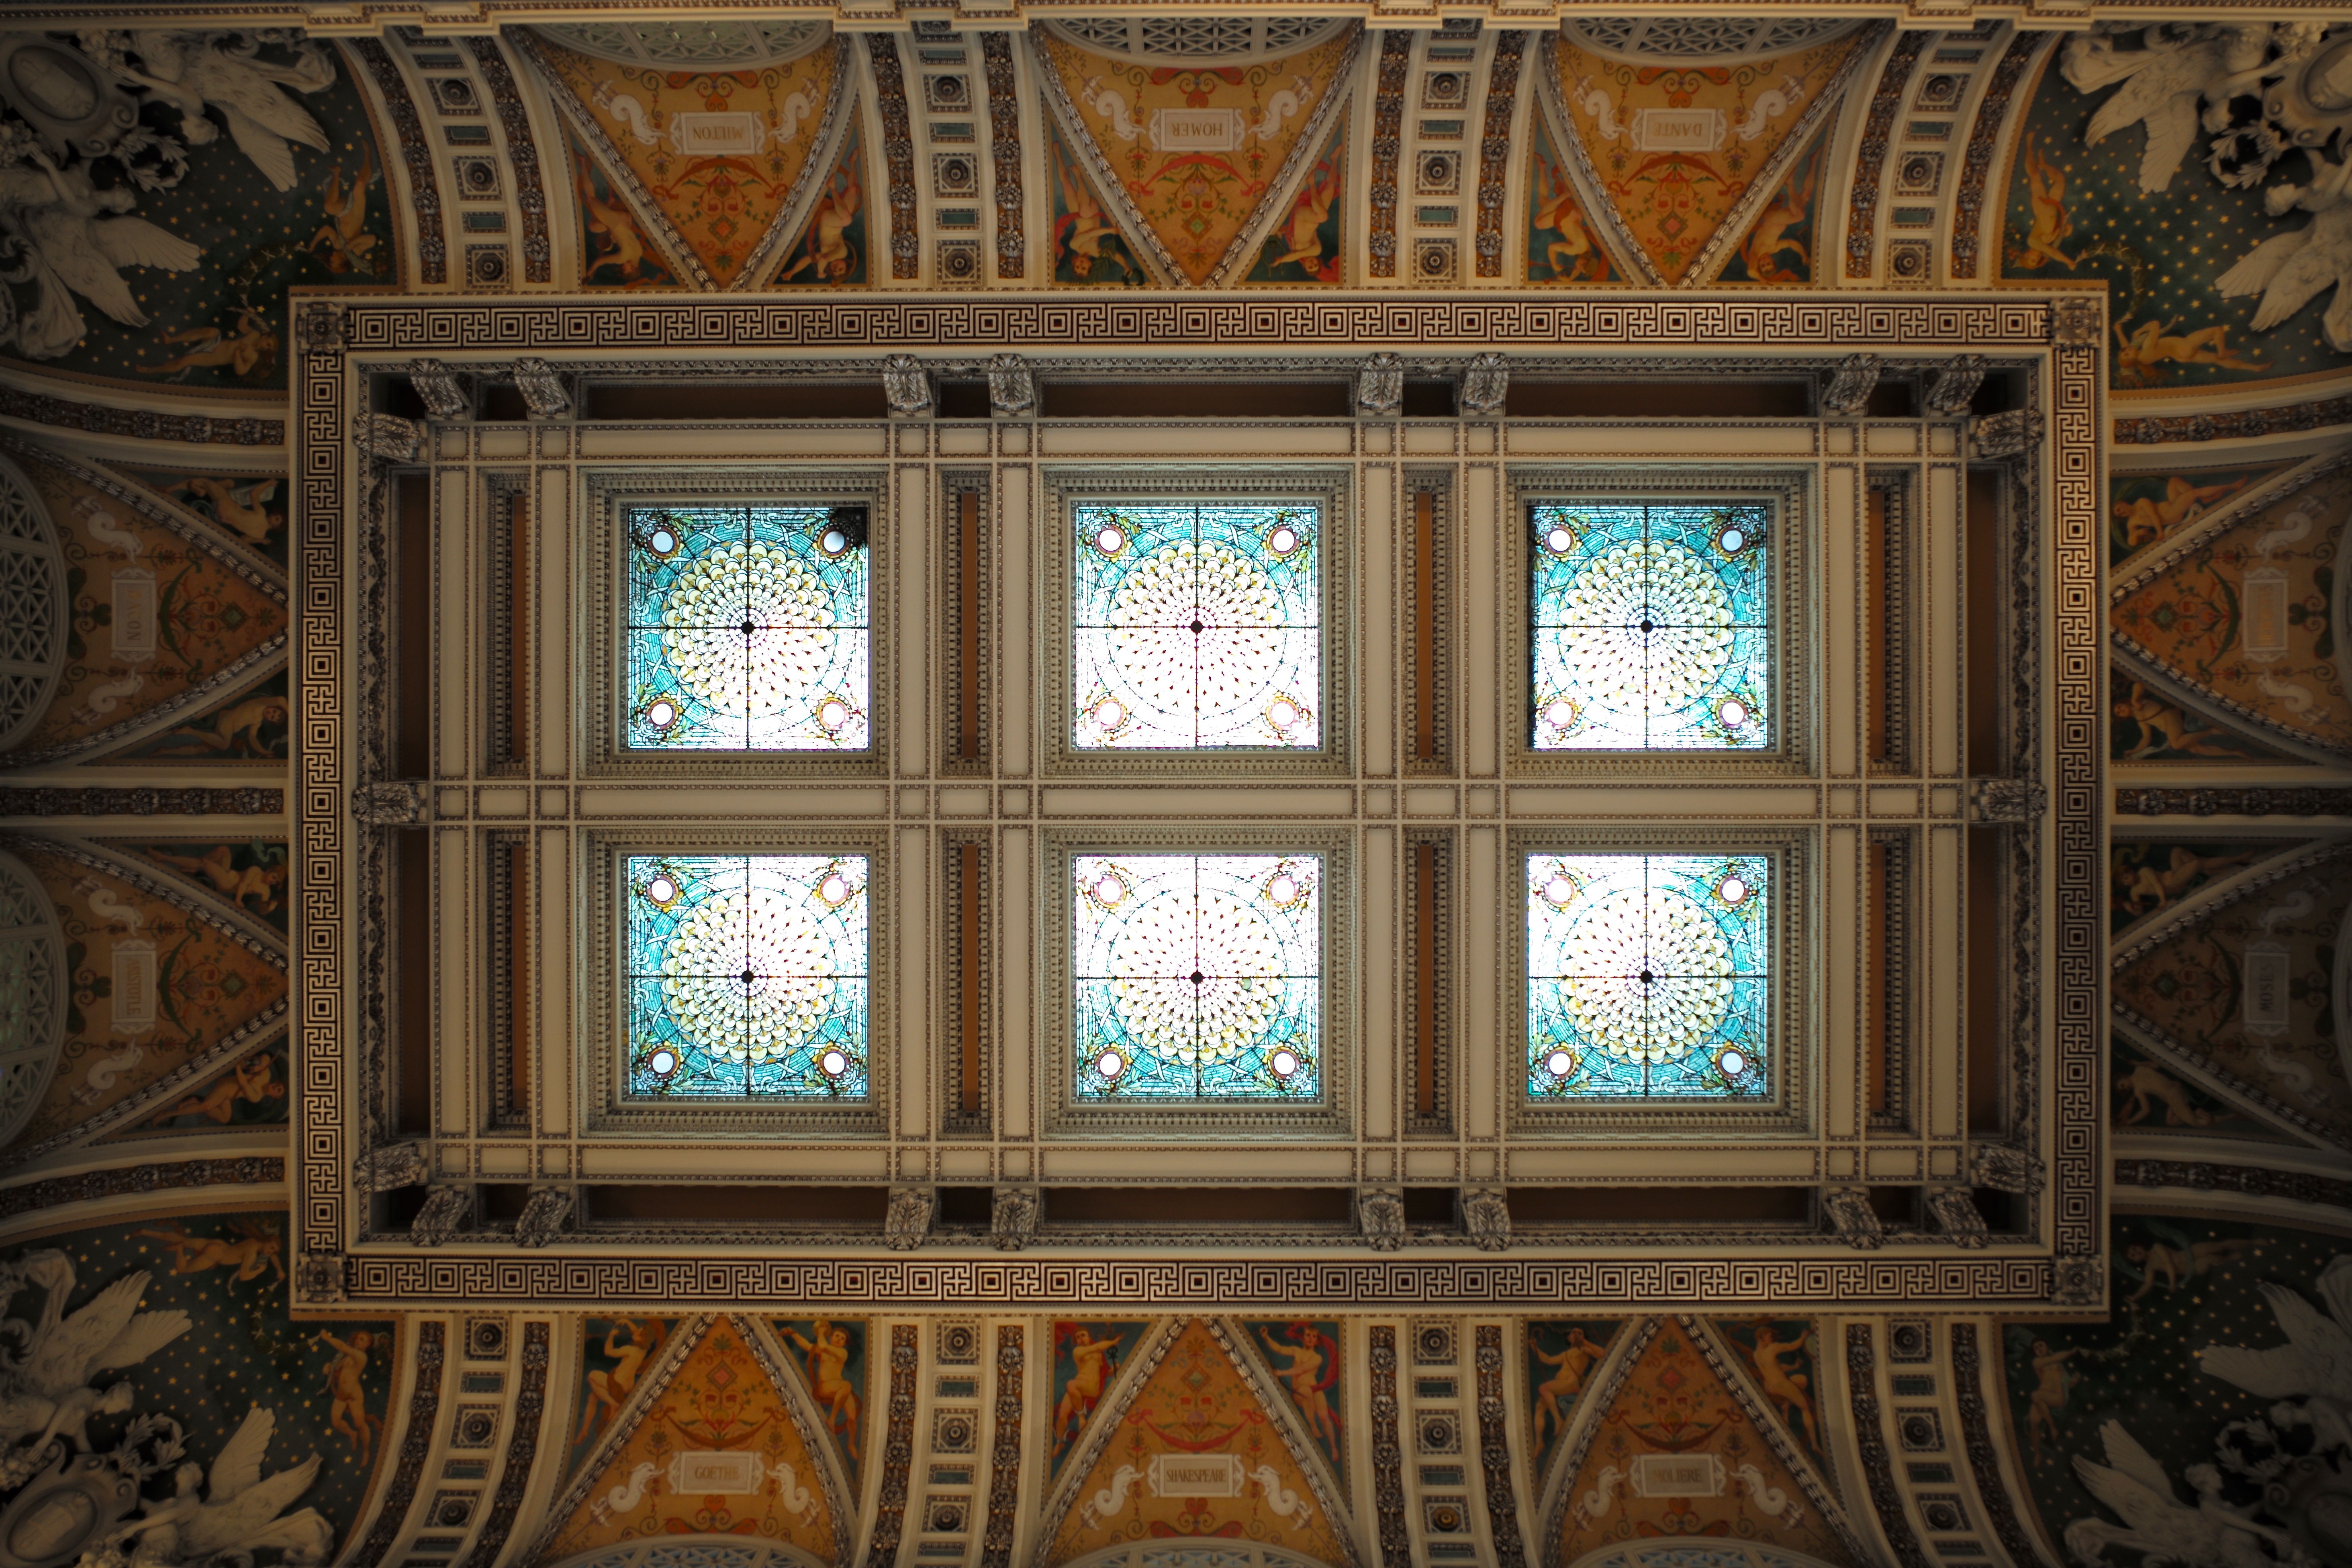
architecture, hill, interior, window, glass, building, palace, ceiling, museum, usa, landmark, facade, material, stained glass, place of worship, washington, dc, m, library, symmetry, 28, government, estate, leica, capitol, 240, summicron, congress